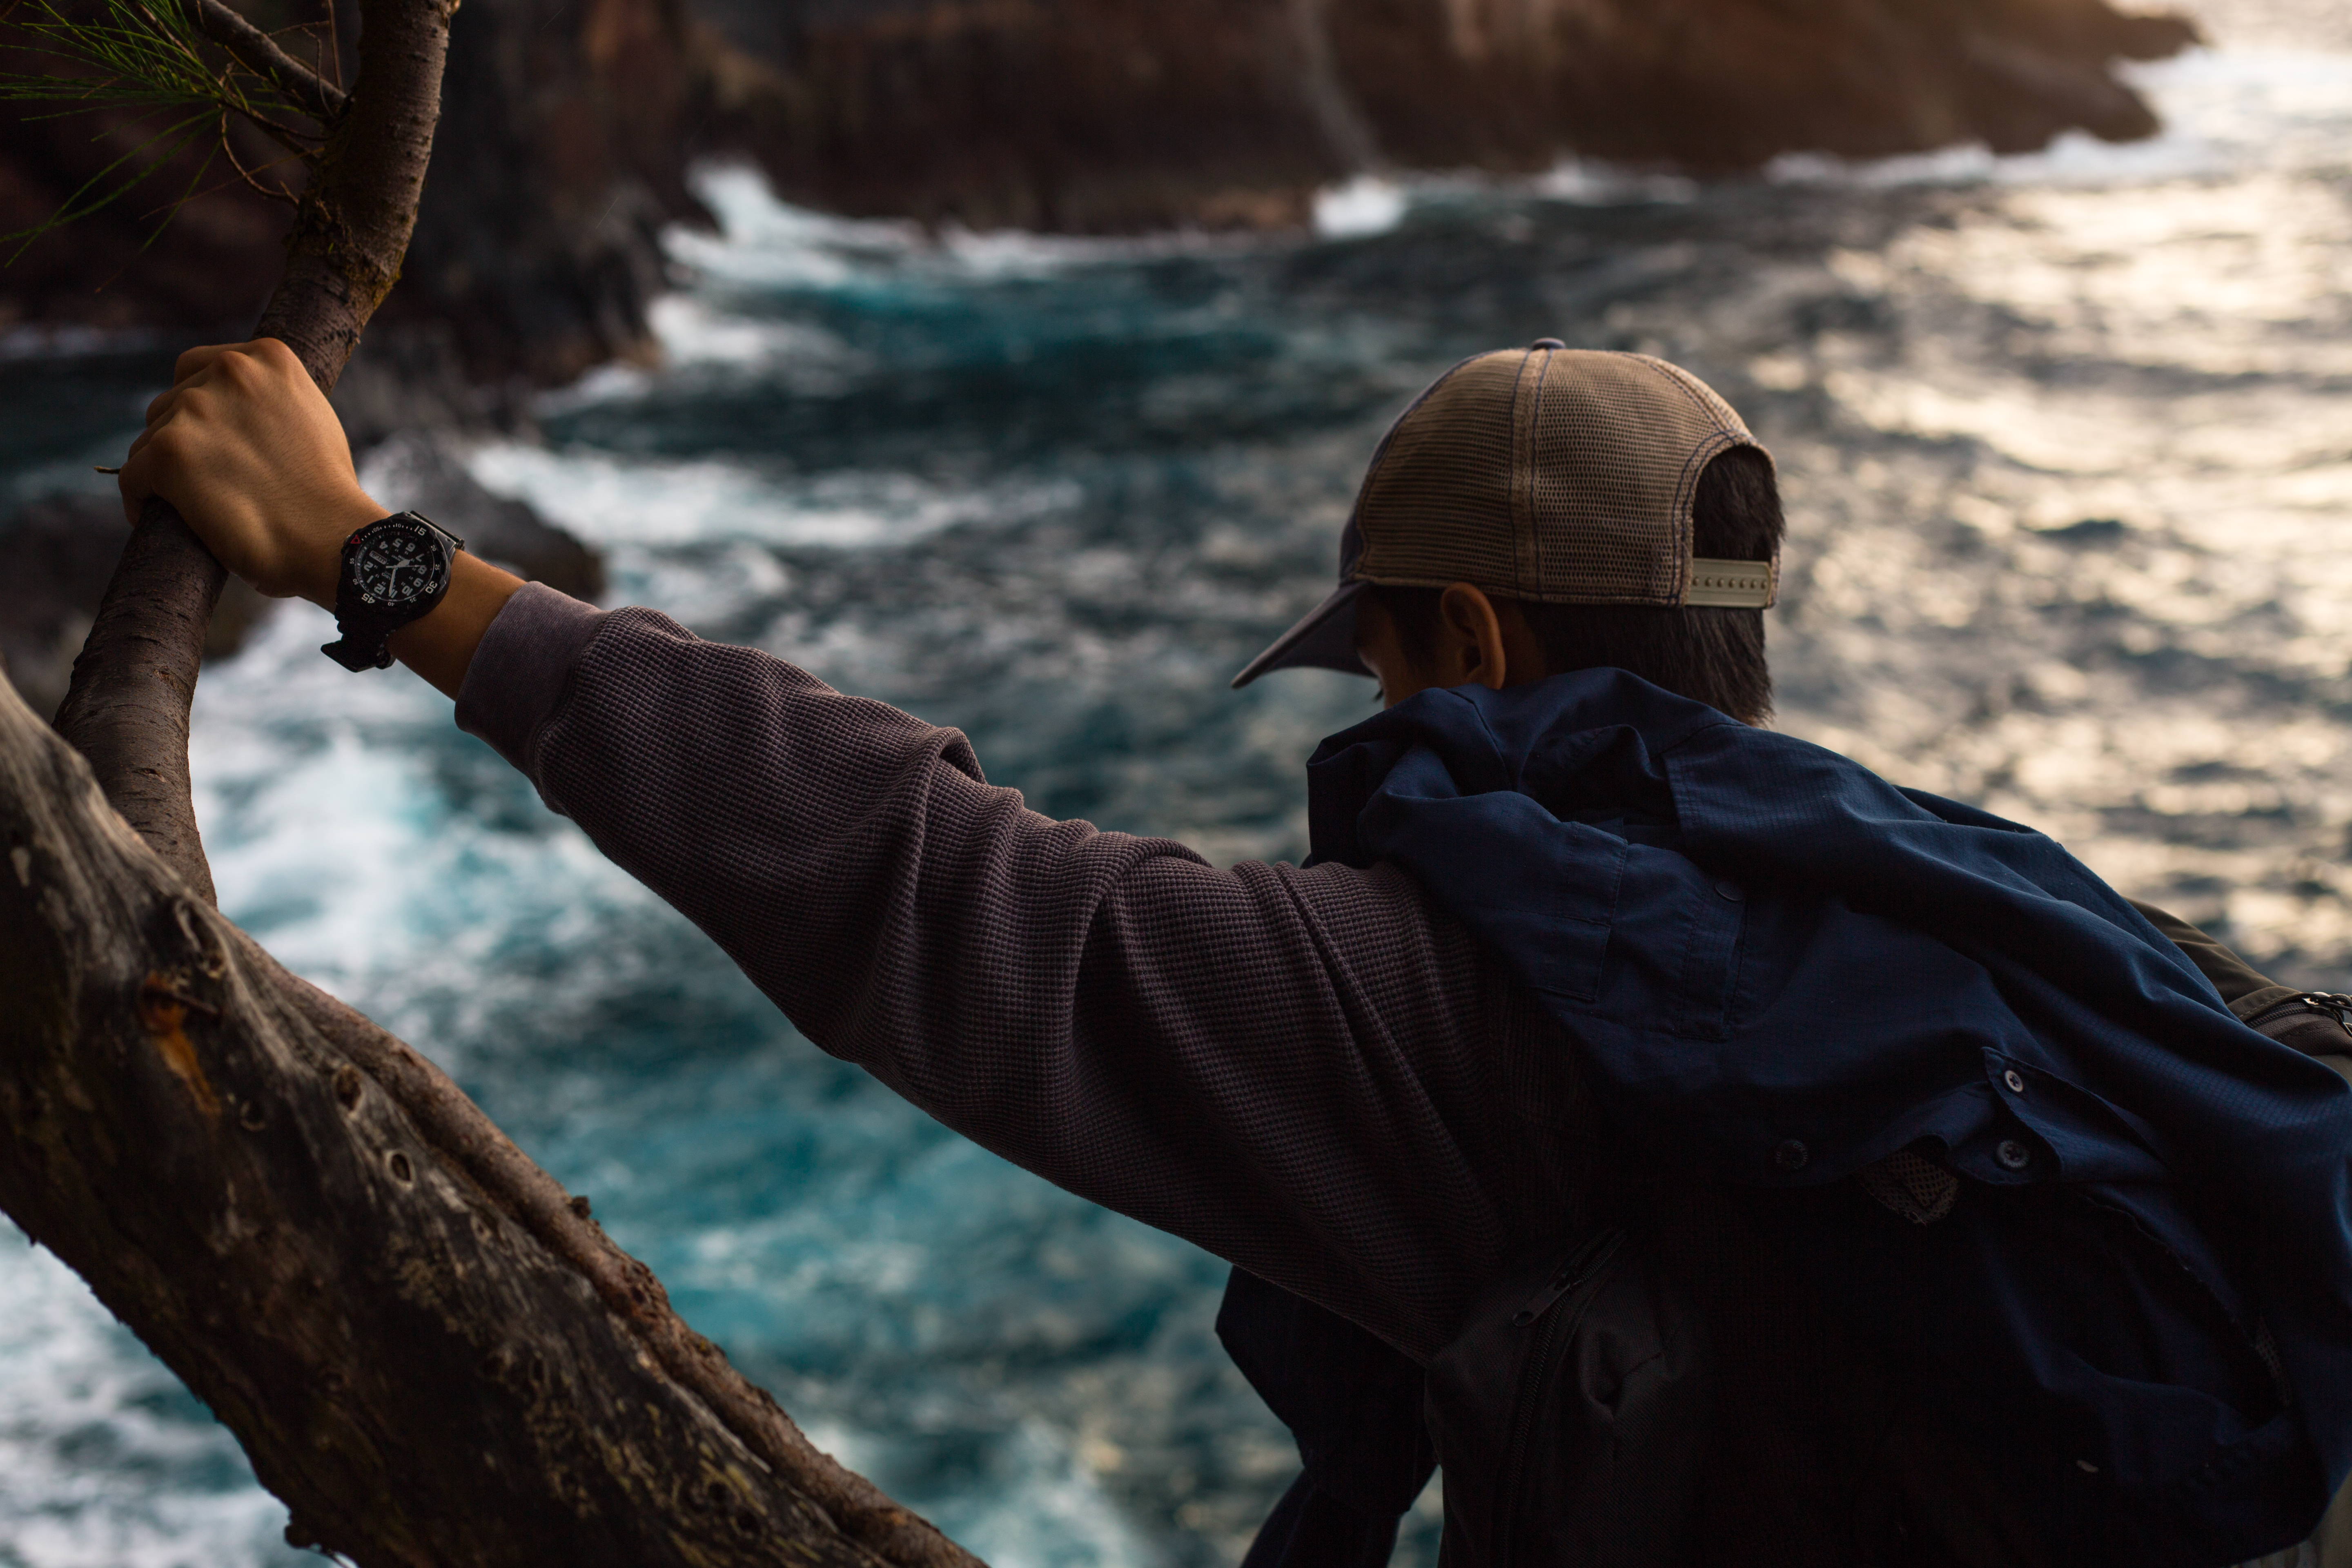
man, sea, coast, water, rock, ocean, recreation, seashore, outdoors